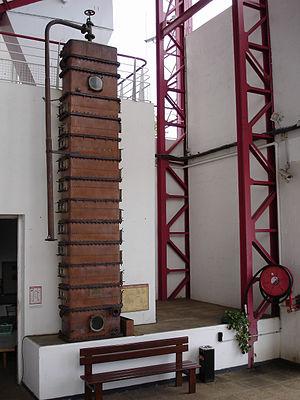
Le Musée Stella Matutina est un musée industriel de l'île de La Réunion situé sur le territoire communal de Saint-Leu. Installé dans une ancienne usine sucrière, il retrace l'histoire de la culture et de l'industrie de la canne à sucre dans ce département d'outre-mer français de l'océan Indien.
La distillation est un procédé de séparation de mélange de substances liquides dont les températures d'ébullition sont différentes. Elle permet de séparer les constituants d'un mélange homogène. Sous l'effet de la chaleur ou d'une faible pression, les substances se vaporisent successivement, et la vapeur obtenue est liquéfiée pour donner le distillat.